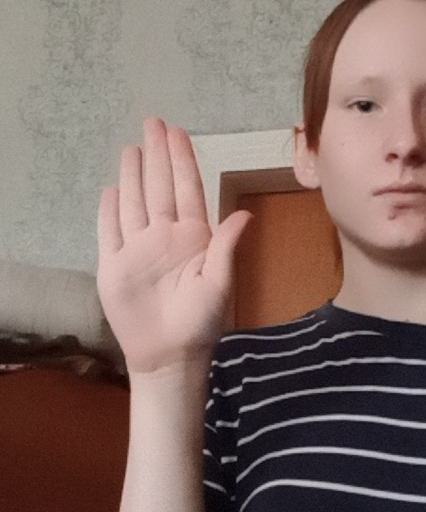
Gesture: stop